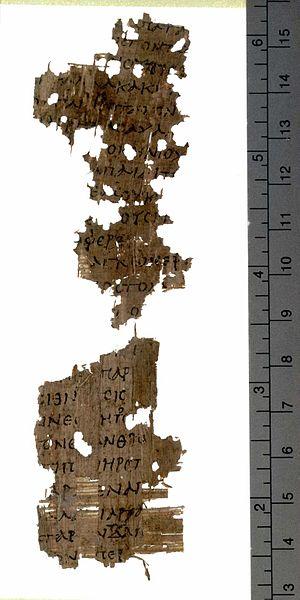
Théognis de Mégare, en grec ancien Θέογνις, est un poète gnomique élégiaque grec du VIe siècle av. J.-C., actif vers 540 av. J.-C., longtemps considéré à tort comme un moraliste. Plus de la moitié des poèmes élégiaques conservés avant la période hellénistique sont contenus dans les 1400 vers attribués à Théognis. Les principales informations que nous avons sur lui proviennent de la Souda. Ses poèmes sont écrits en distiques élégiaques.